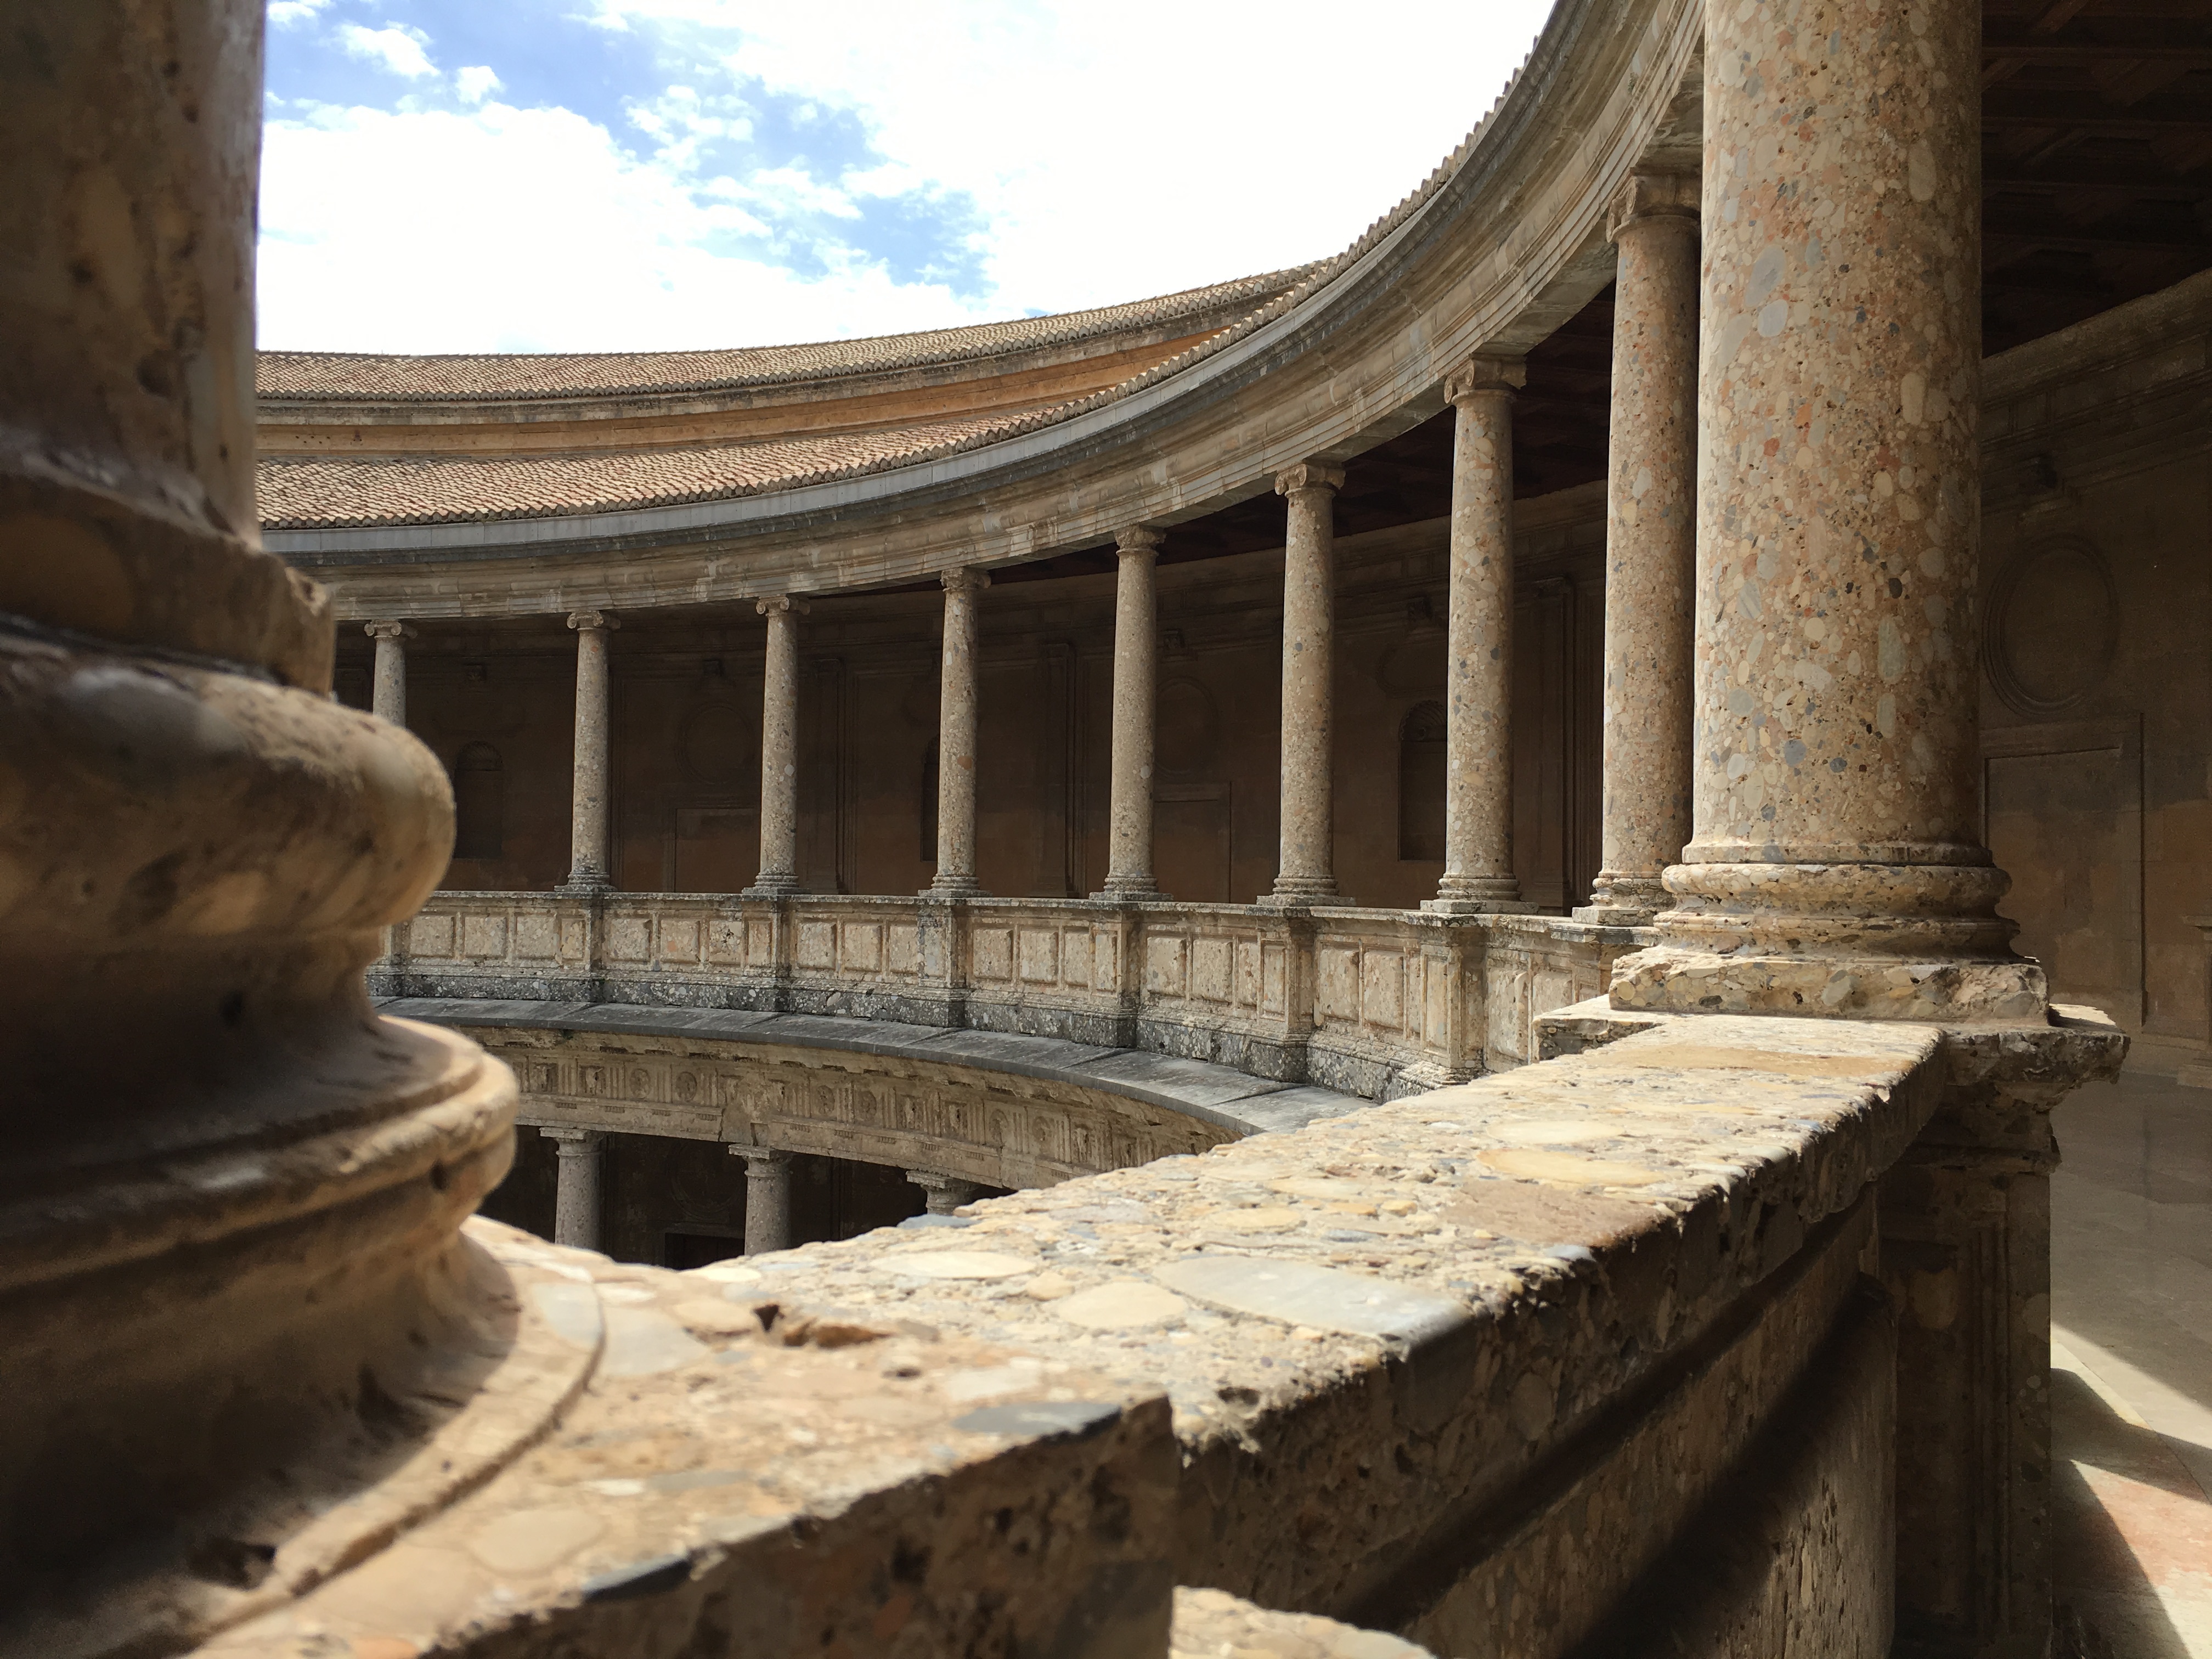
structure, column, ancient history, archaeological site, architecture, ruins, temple, ancient roman architecture, history, arch, ancient greek temple, place of worship